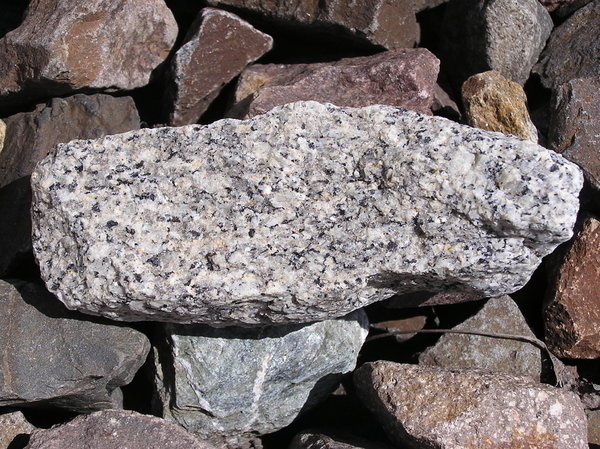
Texture: porous